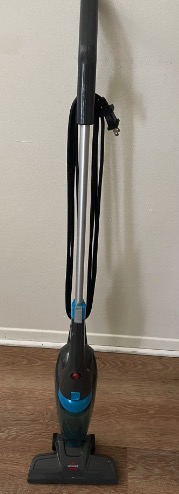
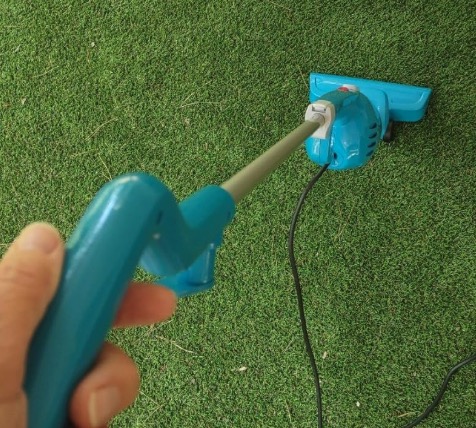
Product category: items_vacuum
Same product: no